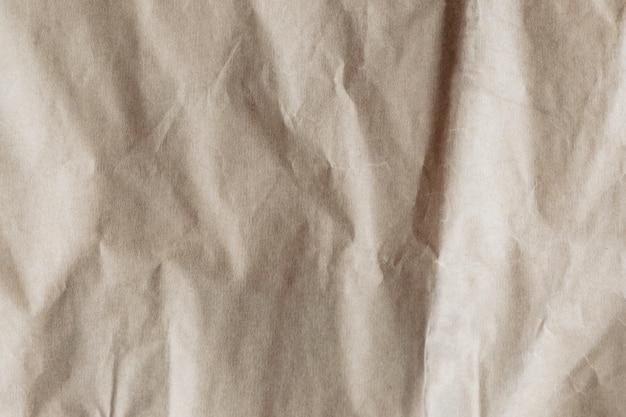
Waste category: paper